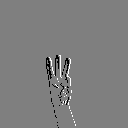
ASL letter: w